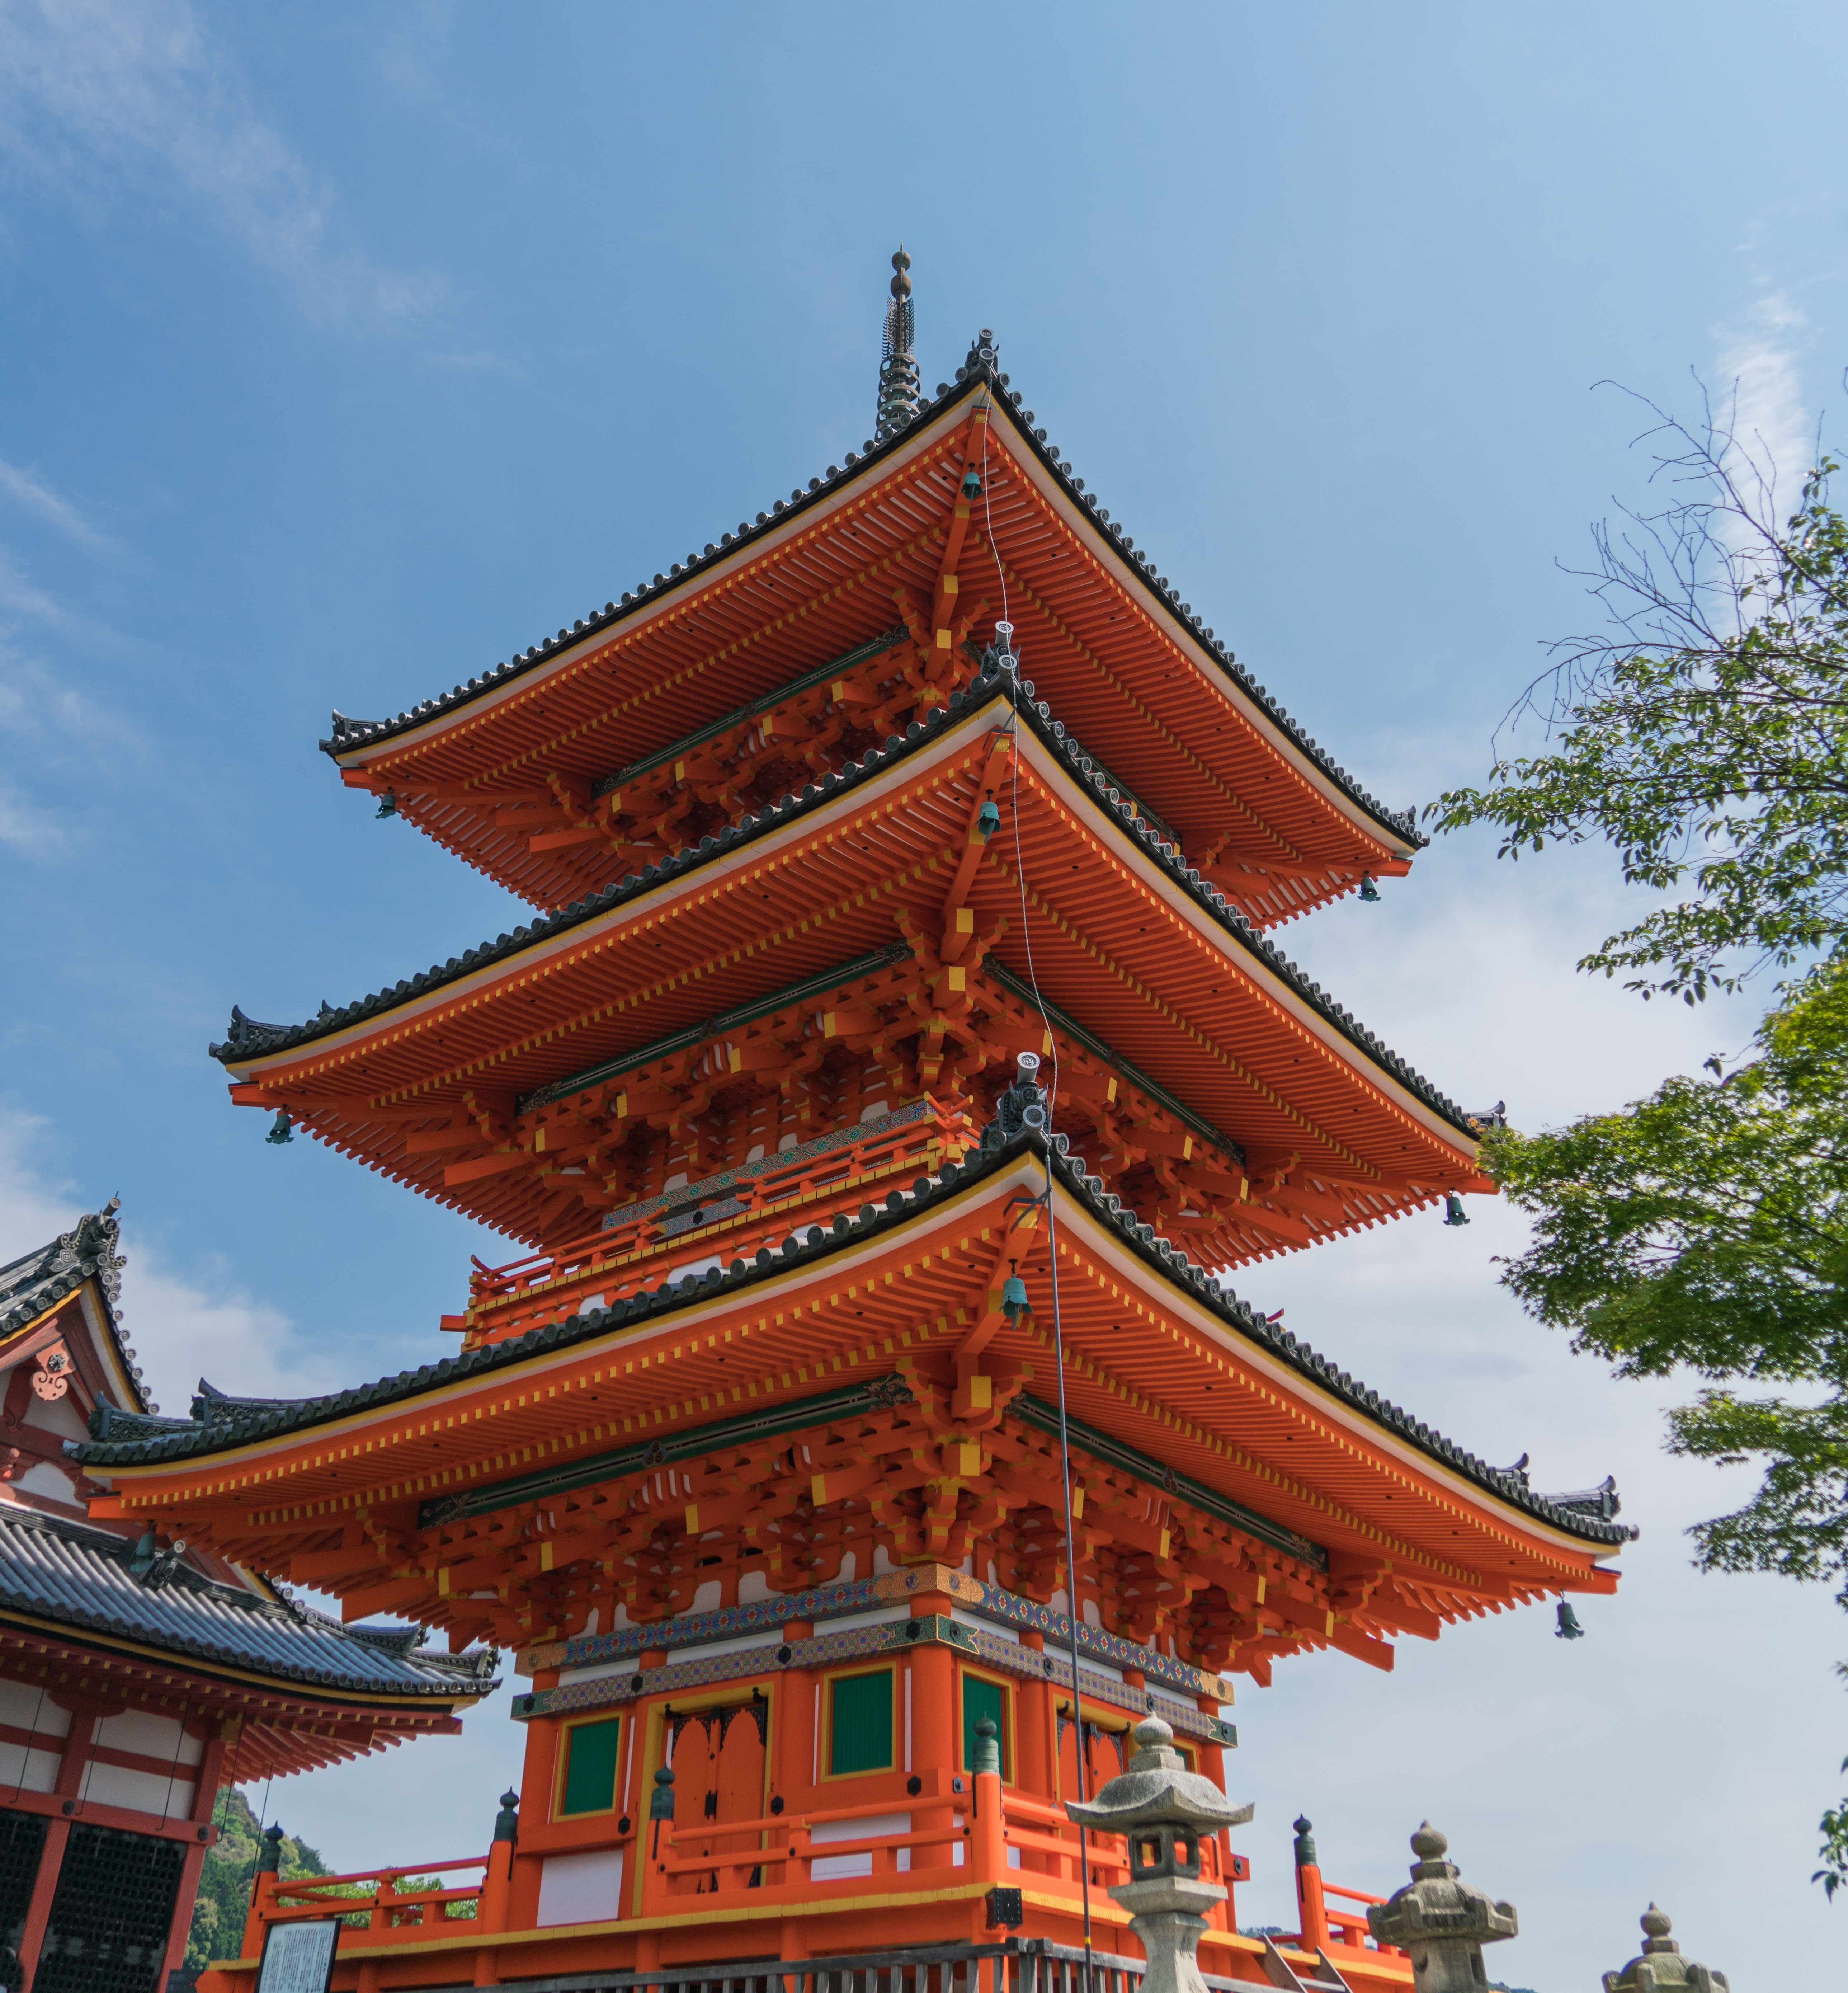
landscape, architecture, building, summer, travel, tower, scenic, scenery, asia, ancient, landmark, sightseeing, attraction, historic, tourism, japan, place of worship, temple, japanese, shrine, kyoto, culture, history, famous, chinese architecture, pagoda, wat, historic site, kiyomizu temple, shinto shrine